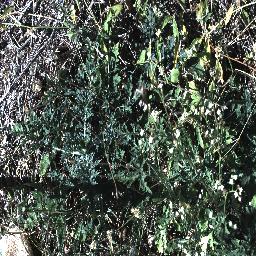
Label: parthenium